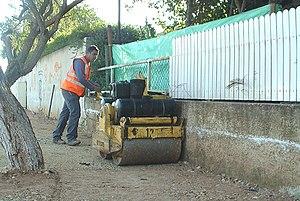
Un rouleau compresseur, appelé également compacteur, est un engin de compactage anciennement à traction animale, aujourd'hui motorisé, caractérisé par des roues cylindriques lisses ou à relief dit « pied de mouton », servant à tasser le sol support ou toute autre couche d'une voie carrossable.